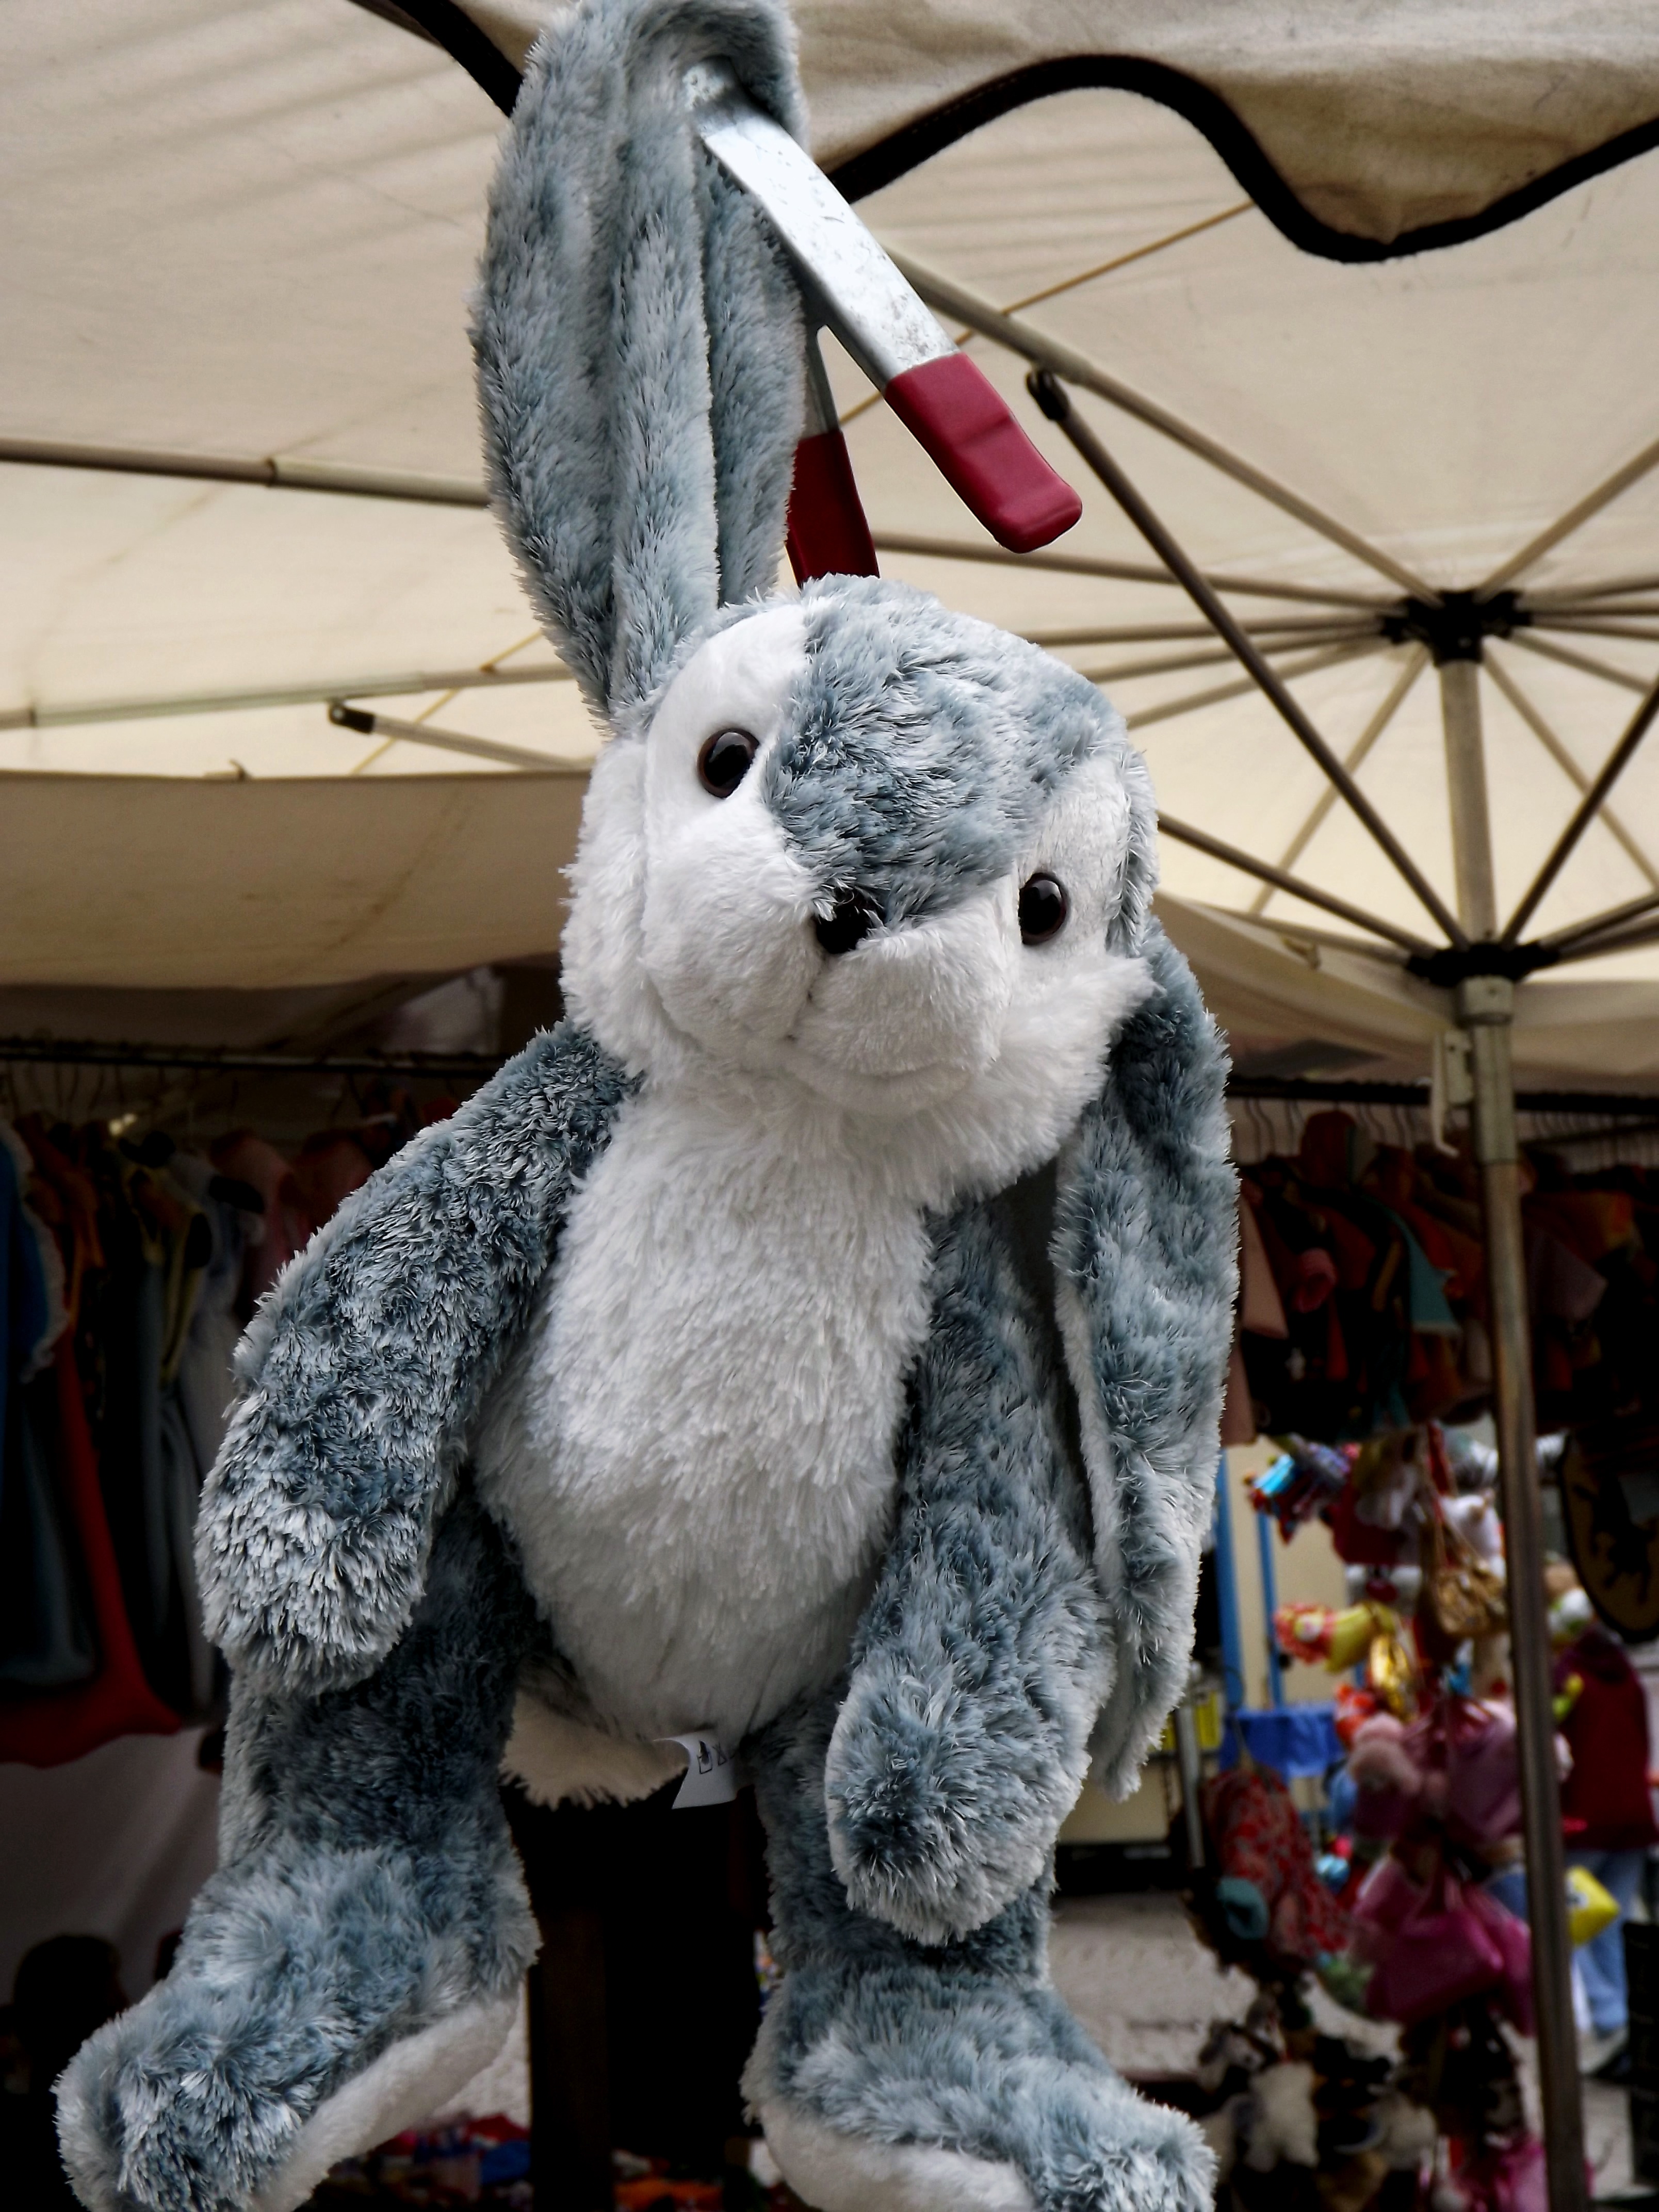
fur, child, ear, toy, rabbit, textile, children, leash, funny, stuffed animal, cuddly, teddy, soft toys, stuffed animals, plush toys, stuffed toy, rabits and hares